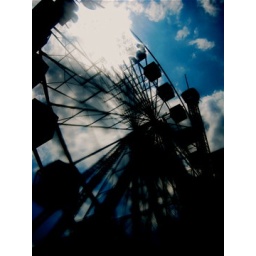
ferris wheel and tower of fear in the back ground